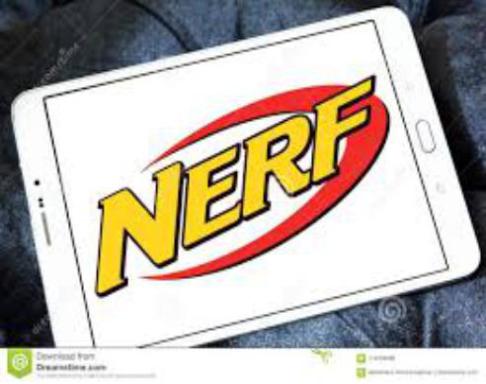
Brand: nerf
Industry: Leisure